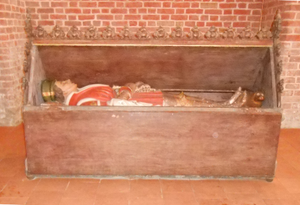
Barnim VI de Poméranie est un duc de Poméranie-Wolgast de 1394 à 1405.